Ferrari F399

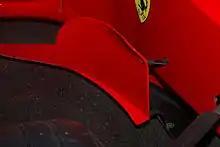
The Ferrari F399's Bargeboard that proved controversial in the inaugural Malaysian Grand Prix that season.

Early in the season the car showed huge performance with Irvine winning the opening round in Australia while Schumacher collected podiums along with wins at Imola and Monaco, thereby making Ferrari a serious threat to the McLaren duo of Mika Häkkinen and David Coulthard throughout much of the 1999 season.